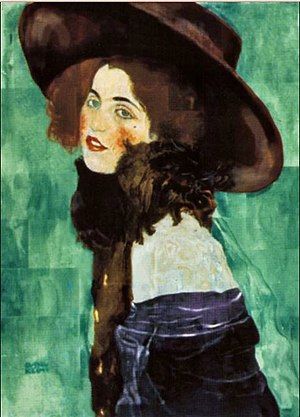
Portræt af en kvinde (Klimt)
Portrait of a Young Lady, som det ville have set ud før kunstneren malede det over.[1]
Portræt af en kvinde er et maleri af Gustav Klimt malet i 1916-17. Maleriet blev købt af Giuseppe Ricci Oddi i 1925 og indgik i hans galleri, Galleria d'arte moderna Ricci Oddi, indtil det blev stjålet den 22. februar 1997. Maleriet var væk i mere end 22 år, men 10. december 2019 fandt en gartner en skjult åbning i en af museets mure, hvor maleriet stod indsvøbt i en plastikpose.